Polybenzimidazole

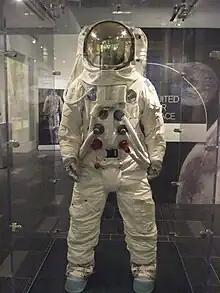
Replica Apollo spacesuit, Chemical Heritage Foundation temporary exhibit, 2014

PBI are usually yellow to brown solid infusible up to or higher. The solubility of PBI is controversial, because while most of the linear PBI are partly or entirely dissolved in strong protonic acids (for instance, sulfuric acid or methanesulfonic acid), contradictory observations of solubilities have been recorded among weaker acids like formic acid, and in non-acidic media, such as the aprotic amide-type solvents and dimethyl sulfoxide. For example, one type of PBI prepared in phosphoric acid was found by Iwakura et al. to be partially soluble in formic acid, but completely soluble in dimethyl sulfoxide and dimethylacetamide, whereas Varma and Veena reported the same polymer type to dissolve completely in formic acid, yet only partially in dimethyl sulfoxide or dimethylacetamide.